San Juancito, Honduras

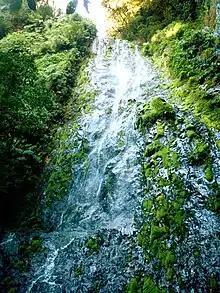
Epiphytes clinging to a waterfall in La Tigra.

The town of San Juancito is located in a subtropical moist forest, which transitions into cloud forest upon entering La Tigra National Park. As a result of the abundance and variety of flora and fauna supported by these ecosystems, San Juancito is in a biodiversity hotspot. The town center is located from the entrance to the nuclear zone of the national park, which is actually in the hamlet of Nuevo Rosario. In La Tigra there are over 200 species of bird, including the resplendent quetzal and a variety of hummingbirds. The park is also home to some very reclusive monkeys, pumas, and ocelots. Aside from the wild fruits and vegetables that grow in the region, there is also an abundance of eucalyptus, sweet gum, oaks, Caribbean pines, Ocote, and avocado. A high number of orchids can be found here as well. The common infiltration of clouds into the forest also means that the region abounds with ferns, bromeliads, and literally hundreds of other epiphytic species'.